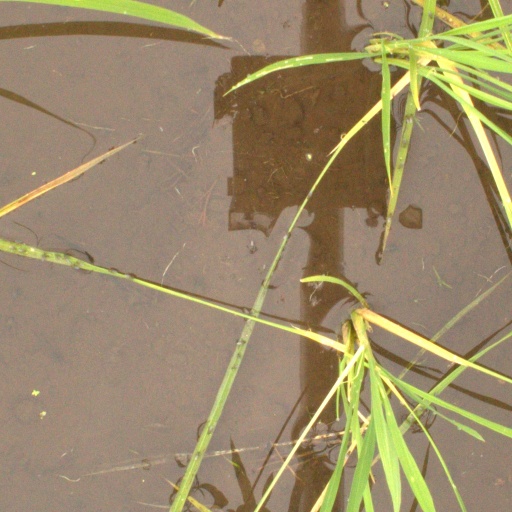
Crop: rice